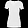
Label: T - shirt / top